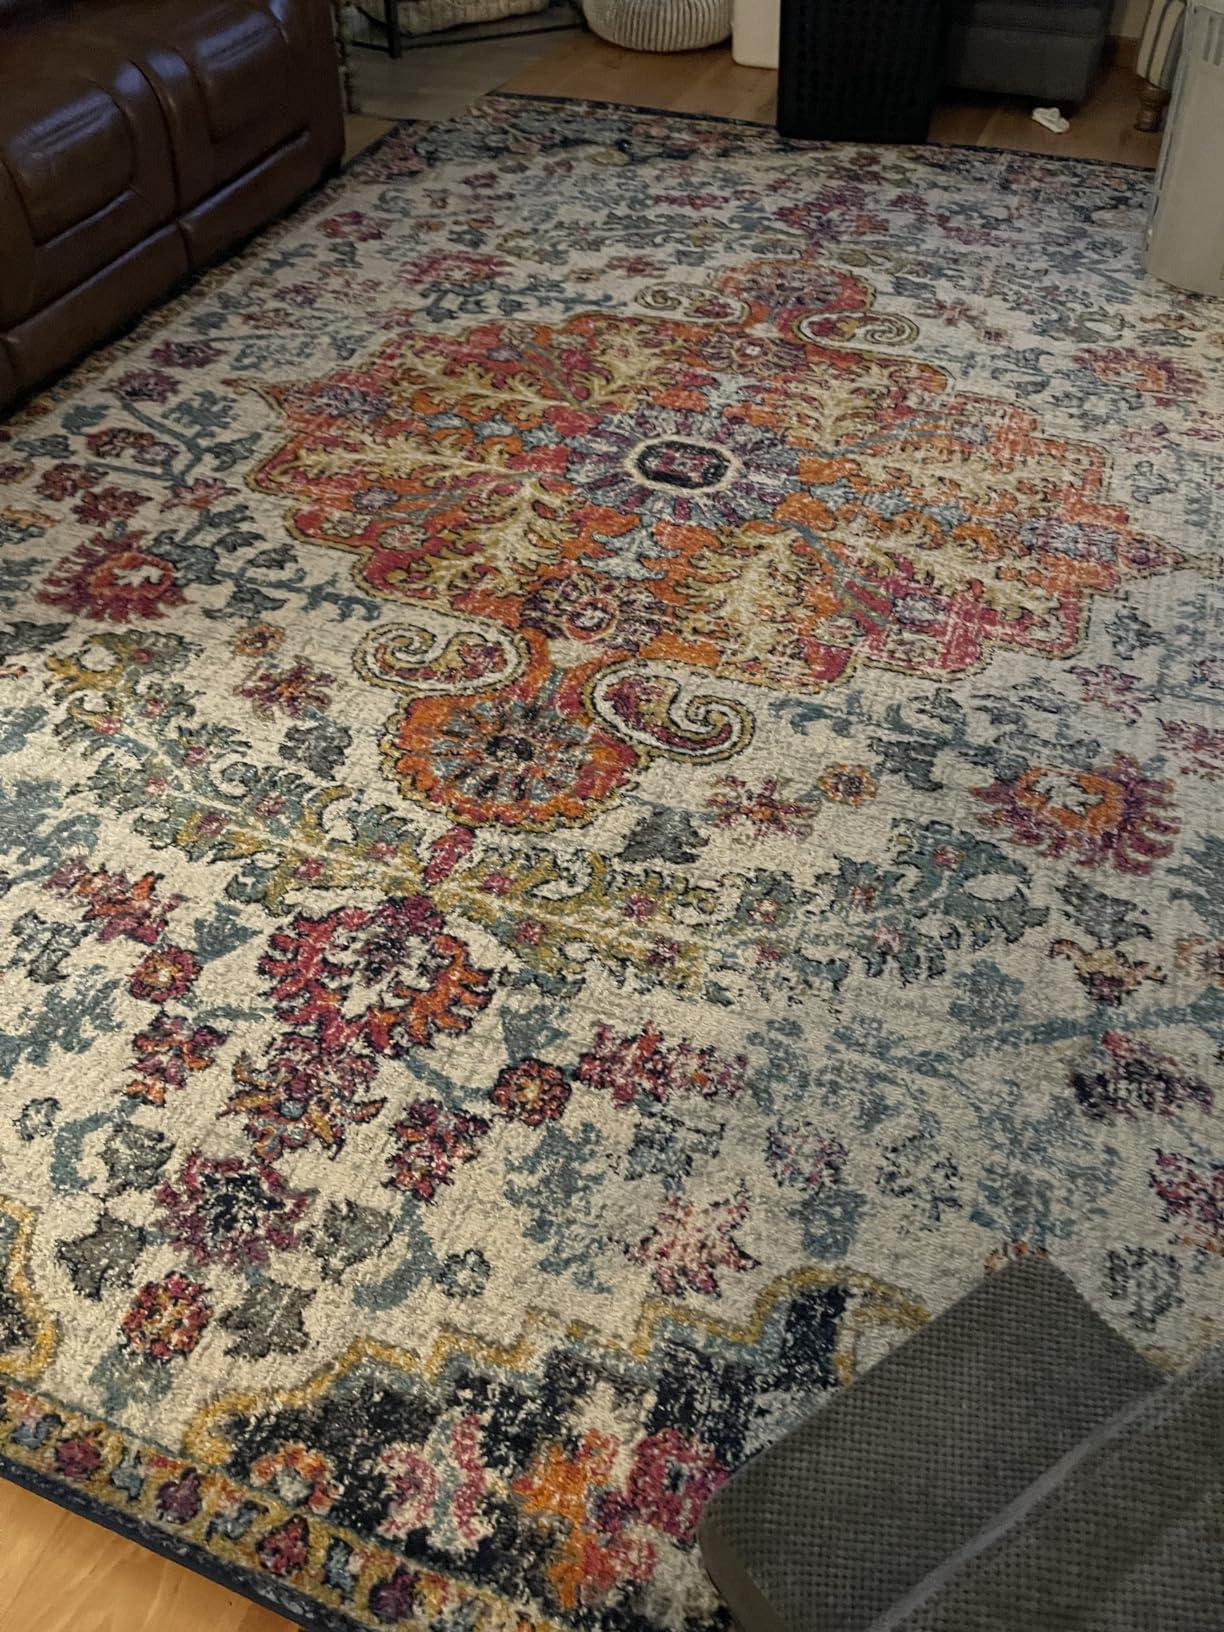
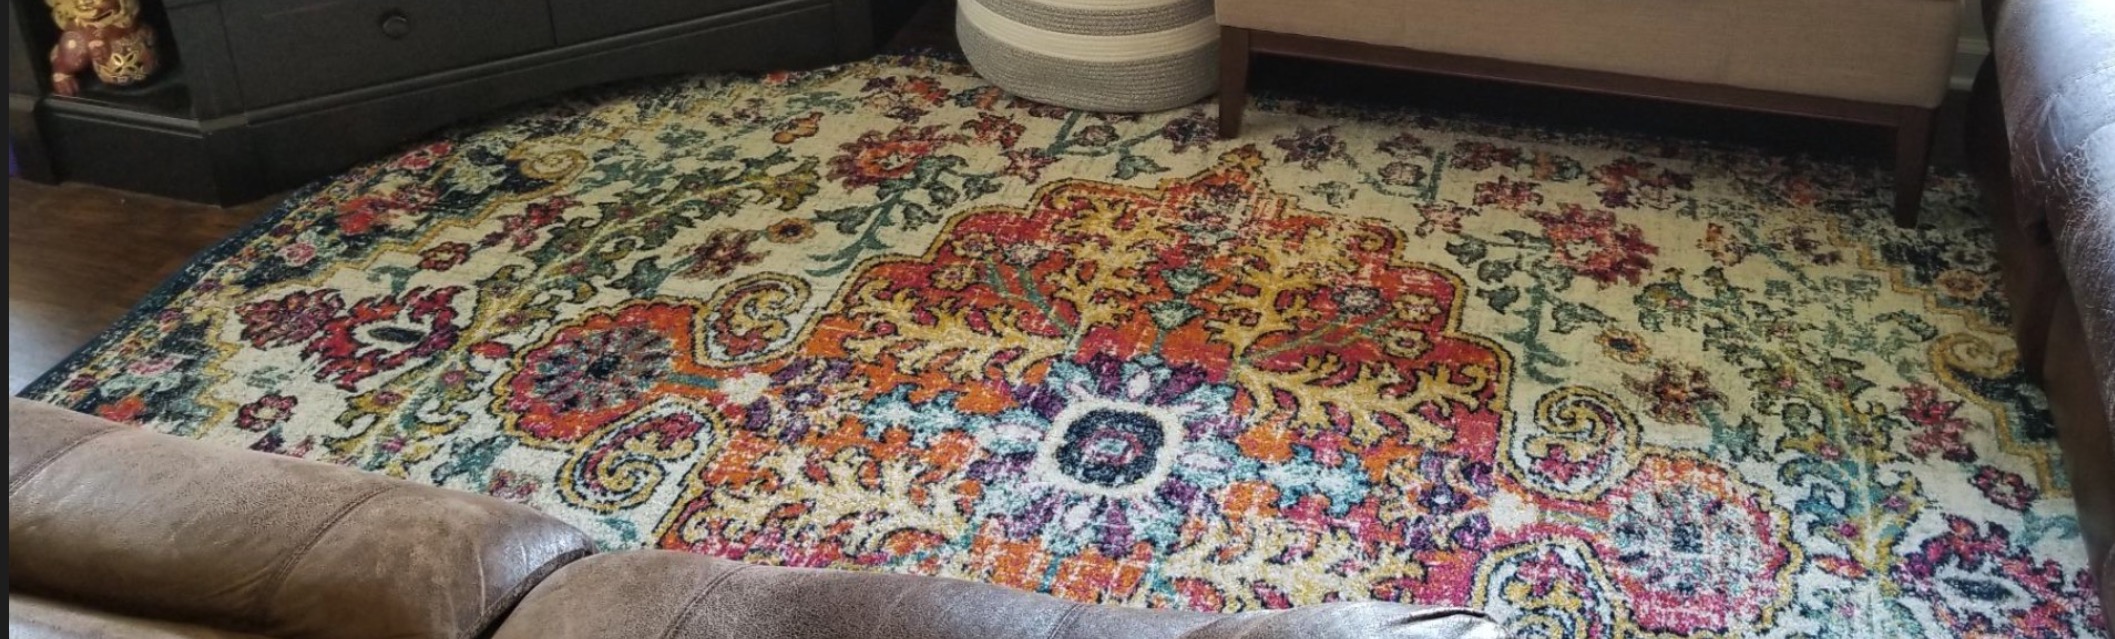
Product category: misc
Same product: yes